Sandeep Singh

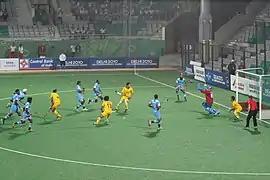
Sandeep Singh Hockey Game

Sandeep's international debut was in January 2004 in Sultan Azlan Shah Cup in Kuala Lumpur. He took over as the captain of the Indian national team in January 2009, and Rajpal Singh succeeded him later in 2010. Singh is a well known drag-flicker. At a time he was said to have the best speed in the world in drag flick (speed 145 km/h). Under his captaincy, the Indian team managed to clinch the Sultan Azlan Shah Cup in 2009 after defeating Malaysia in the finals at Ipoh. India won the title after a long wait of 13 years. Singh was also the top goal scorer of the Sultan Azlan Shah Cup tournament.